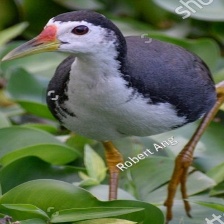
Species: WHITE BREASTED WATERHEN
Scientific name: AMAURORNIS PHOENICURUS
ImageNet parent category: european_gallinule